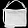
Label: Bag